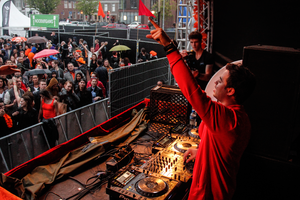
Quinten van den Berg, de son nom de scène Quintino, né le 21 septembre 1985 au Helder, est un disc jockey et producteur néerlandais.